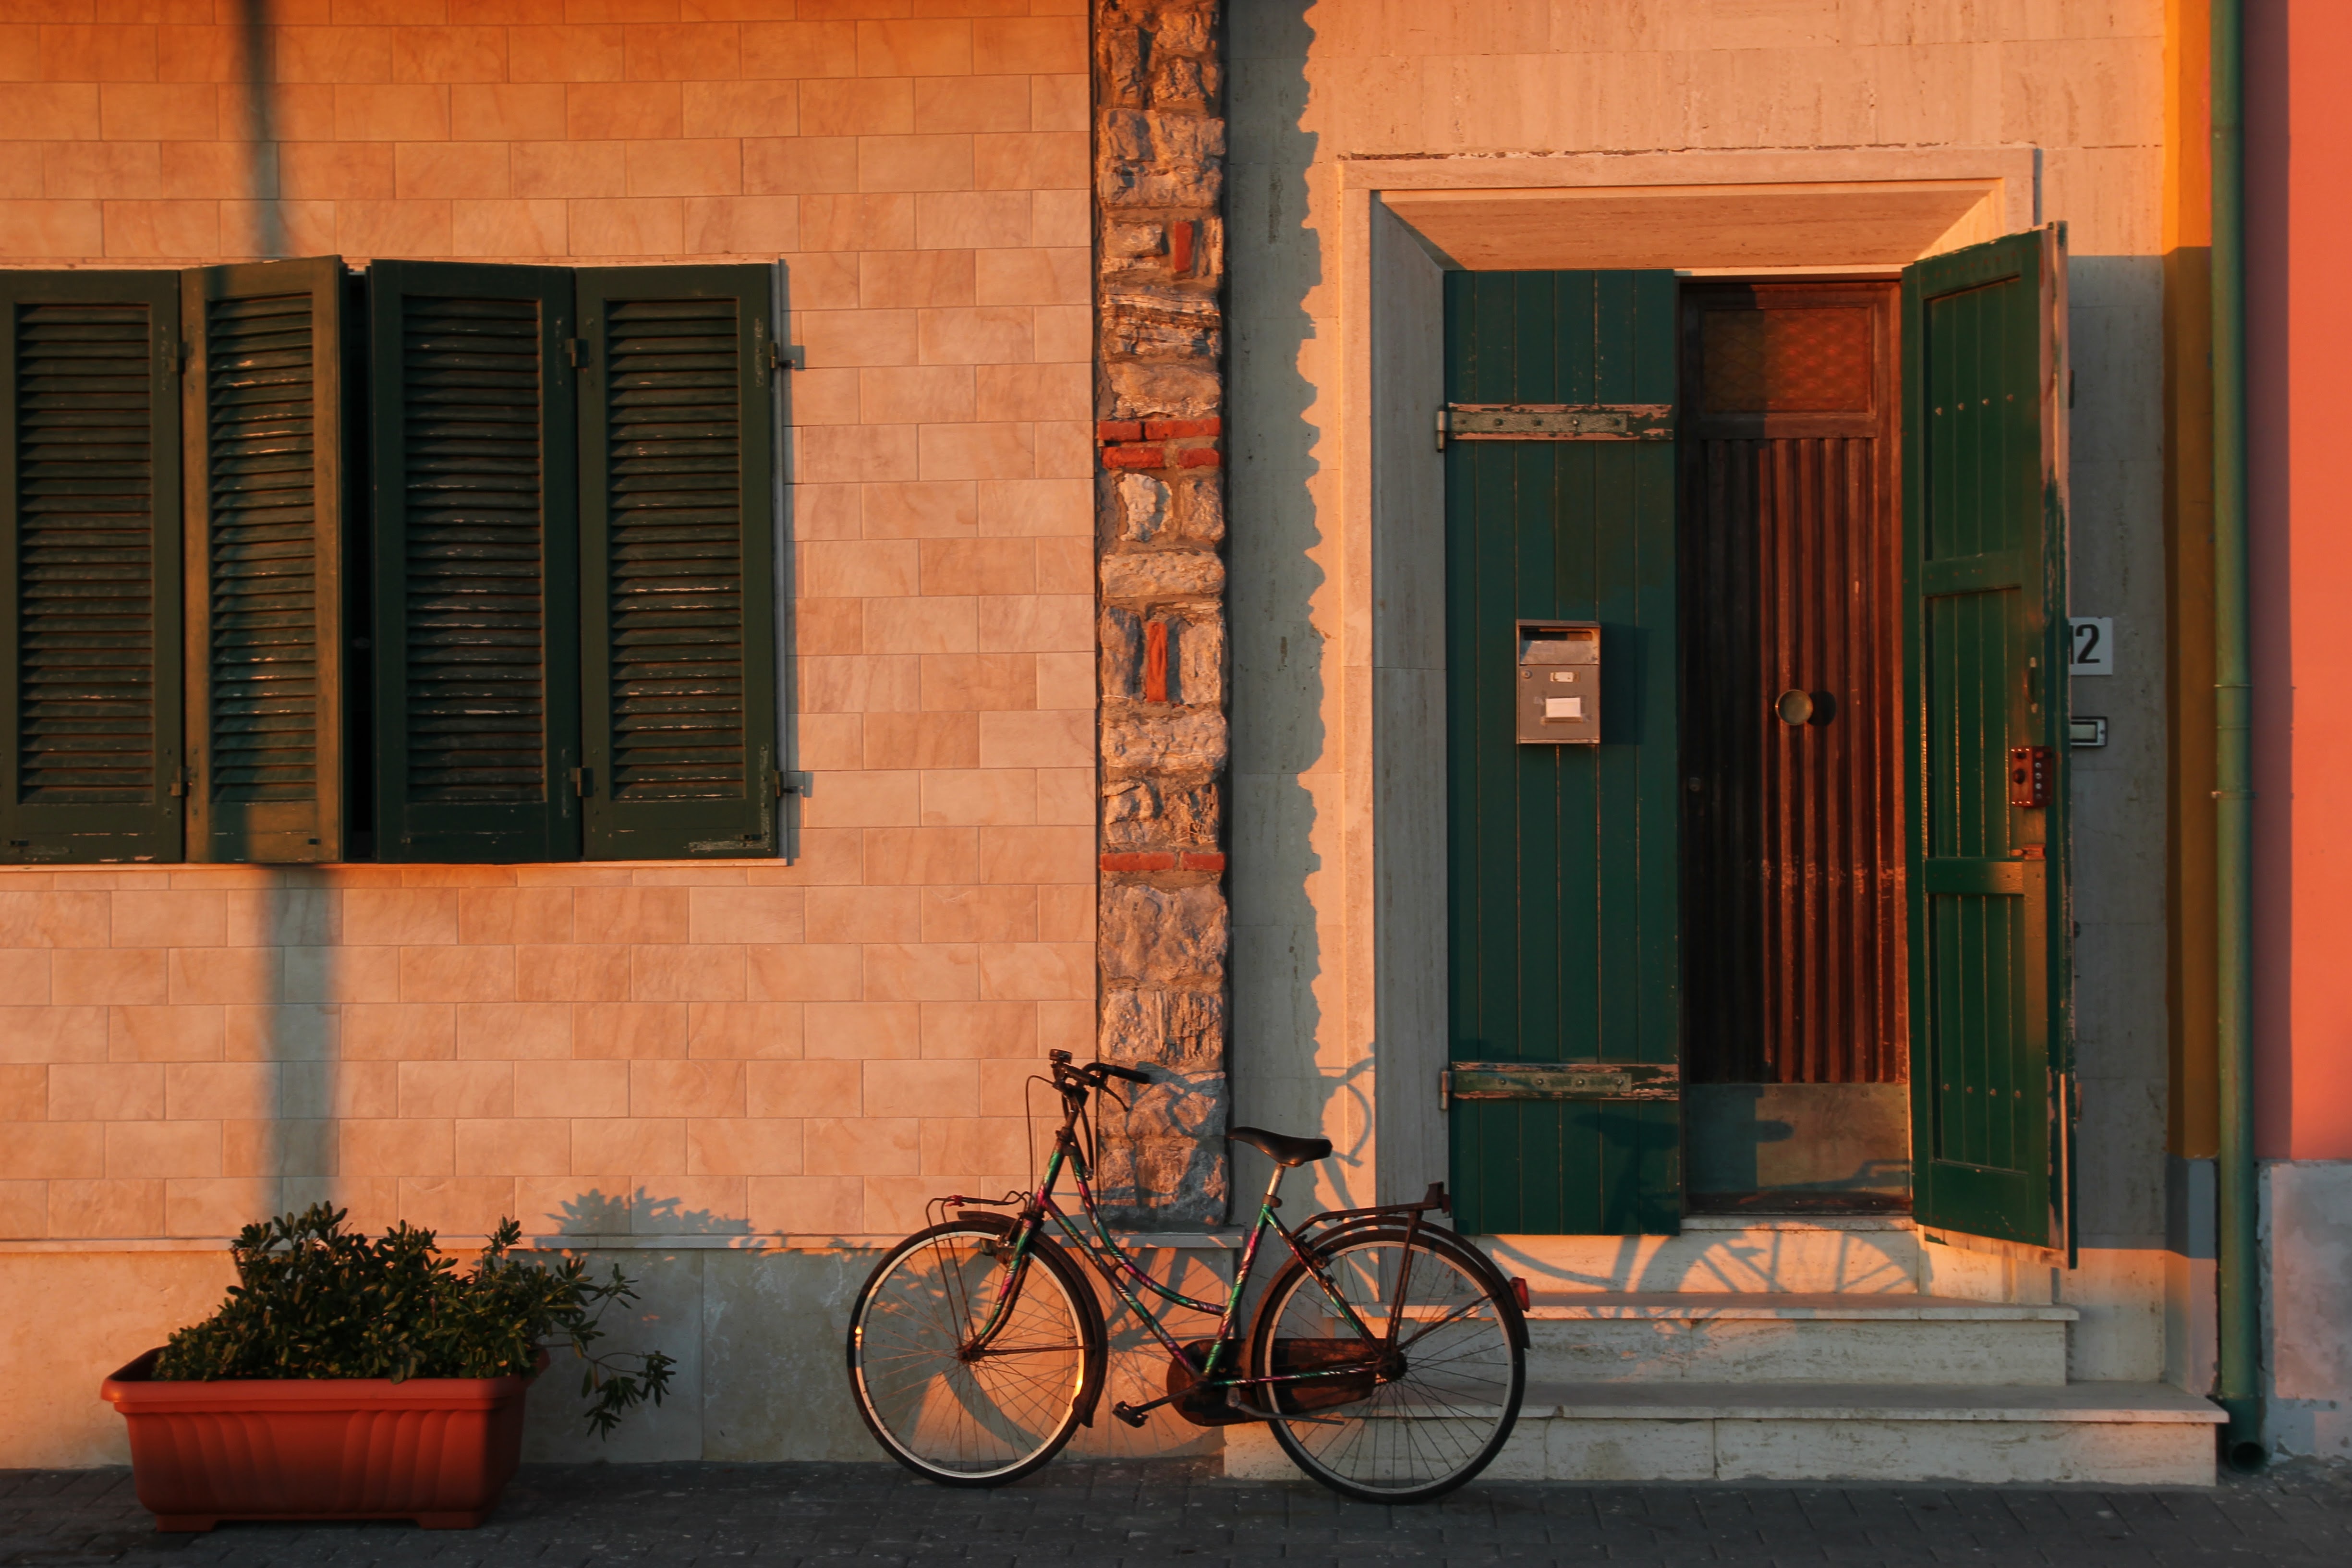
architecture, wood, house, window, home, wall, red, color, facade, door, interior design, tourist attraction, urban area, window covering